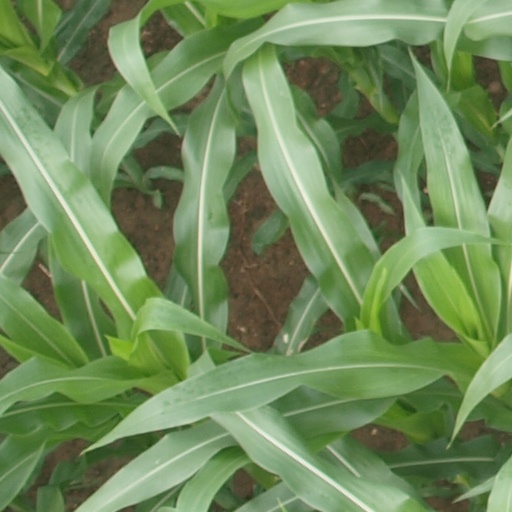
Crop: maize; corn